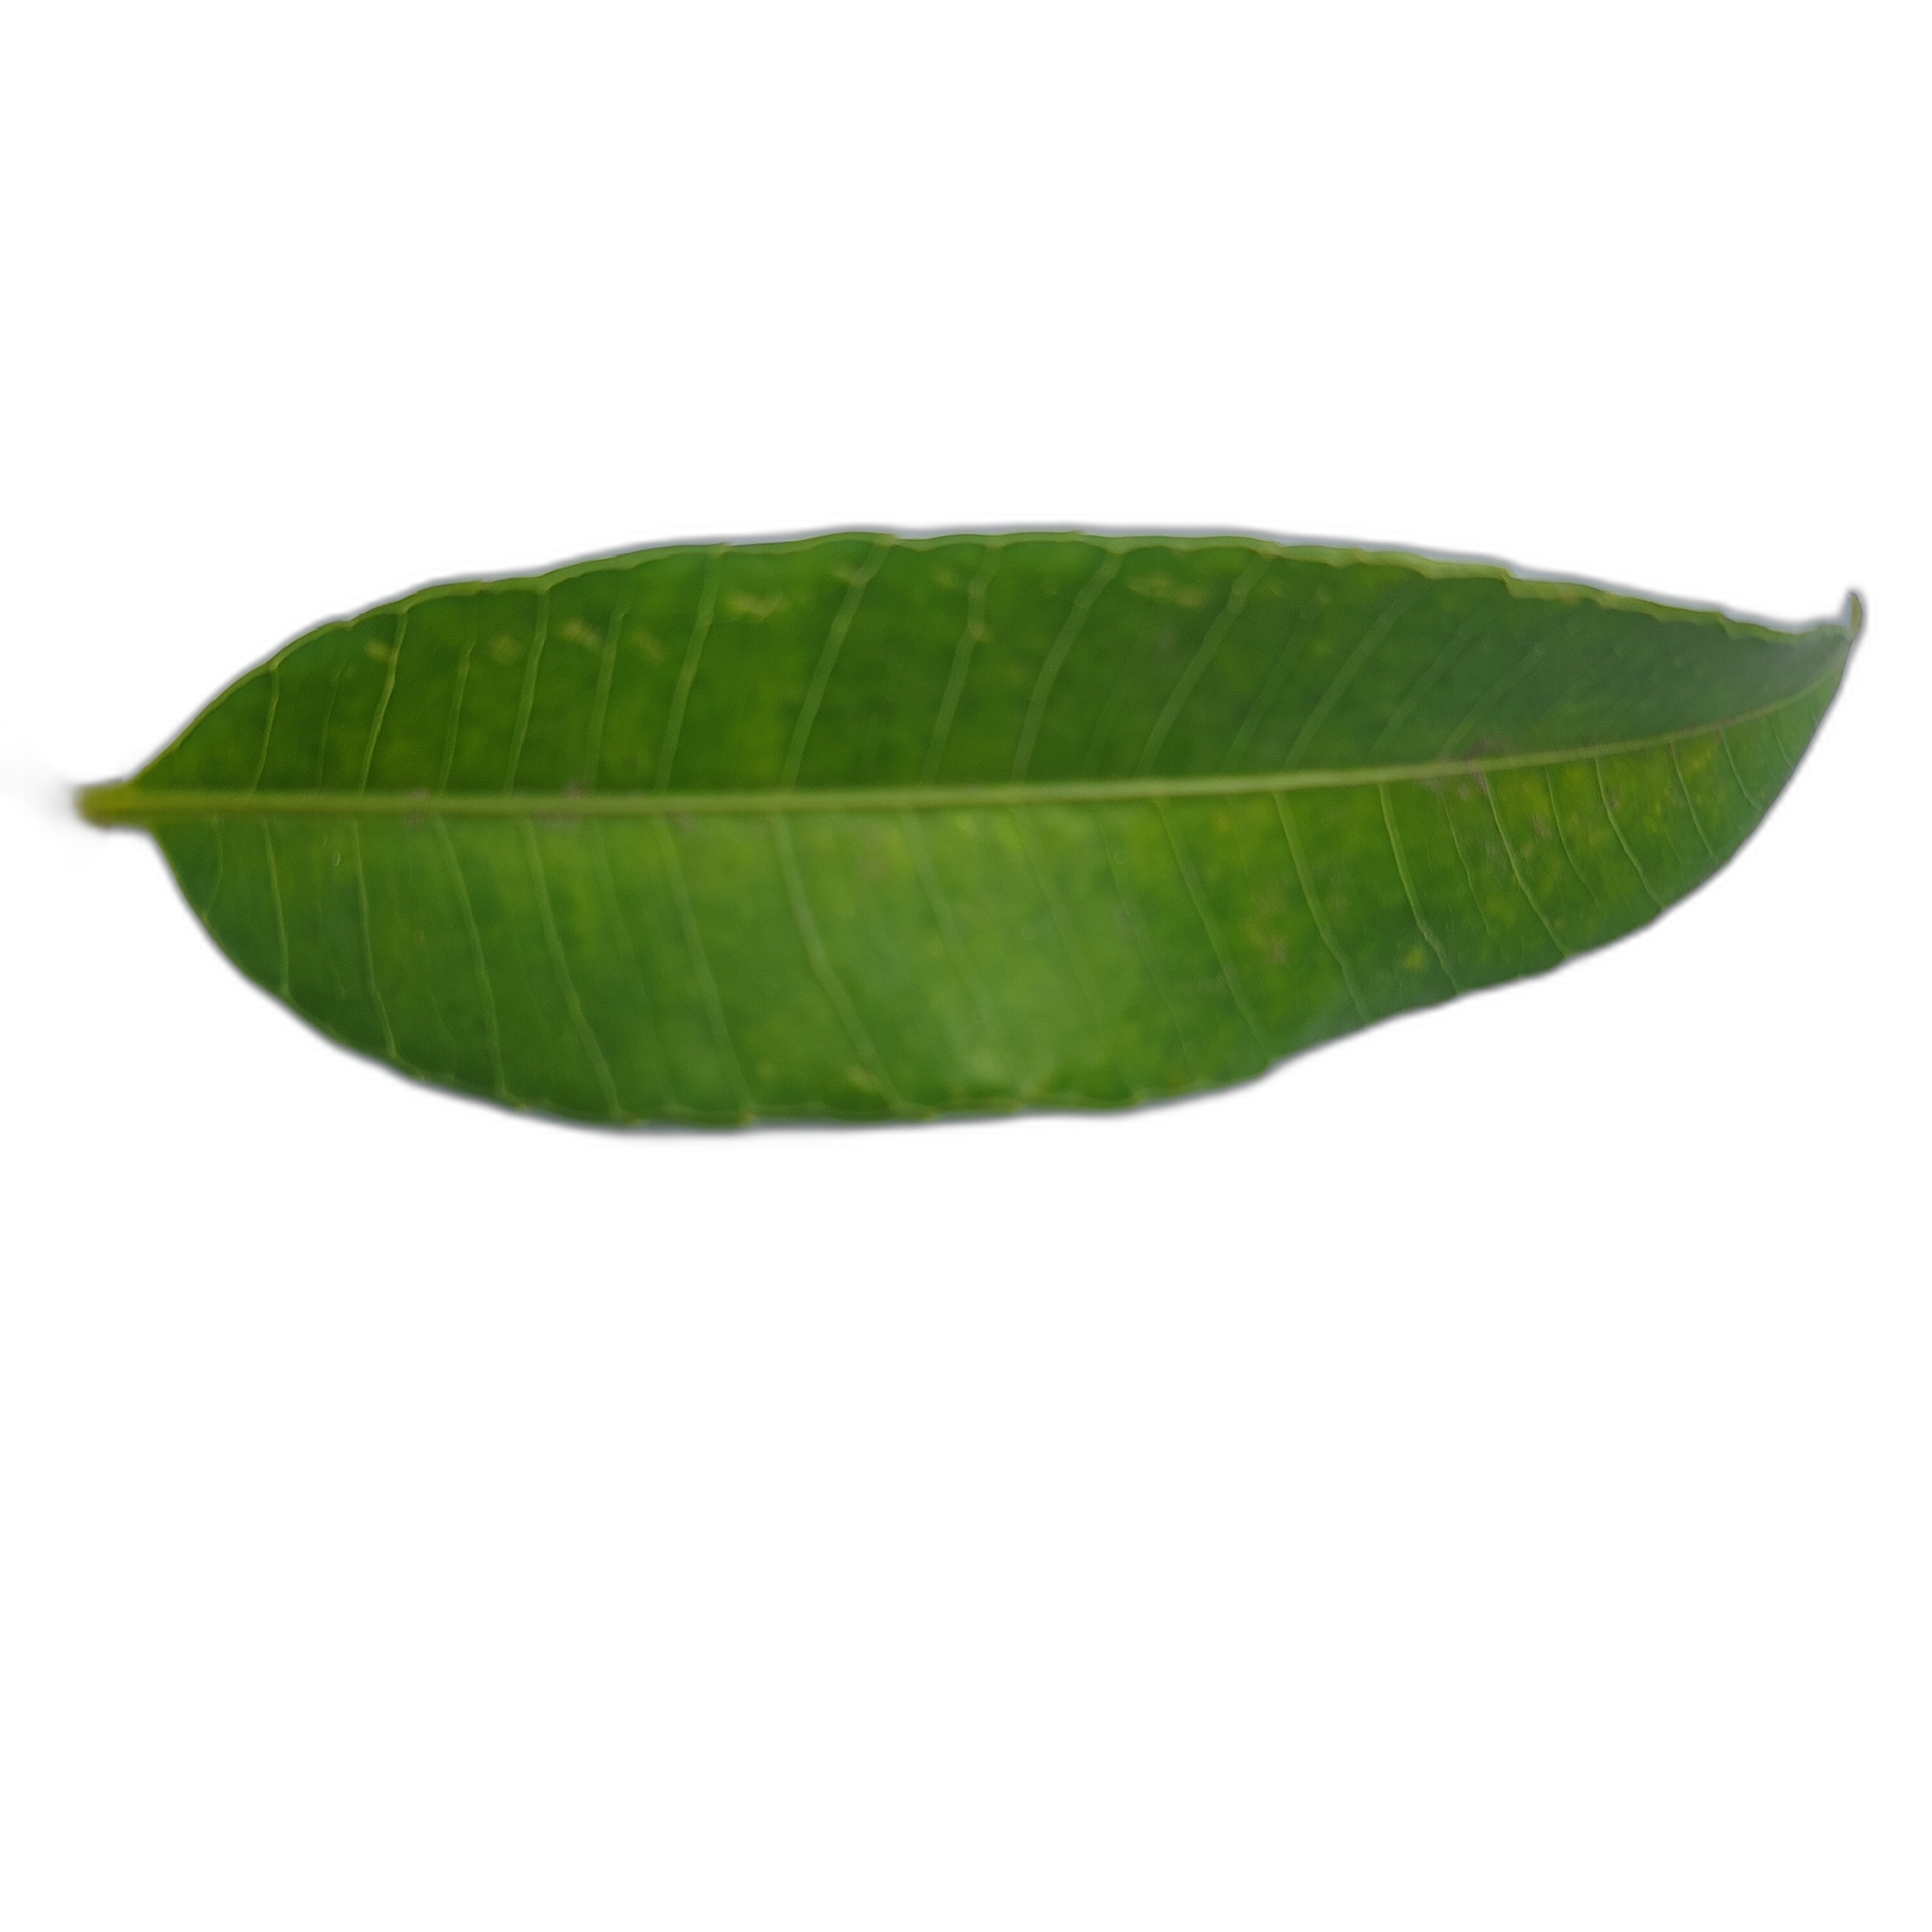
Label: healthy